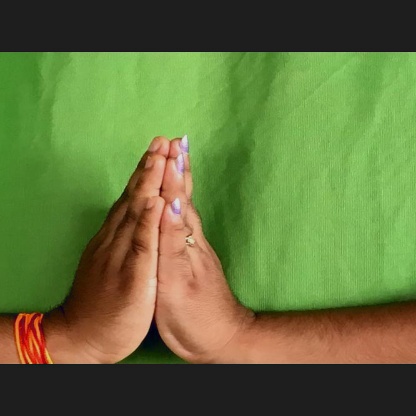
Mudra: Anjali